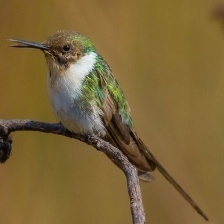
Species: HORNED SUNGEM
Scientific name: HELIACTIN BILOPHUS
ImageNet parent category: hummingbird